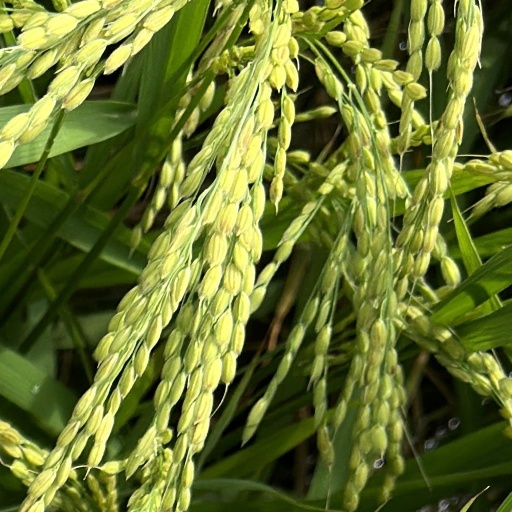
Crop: rice